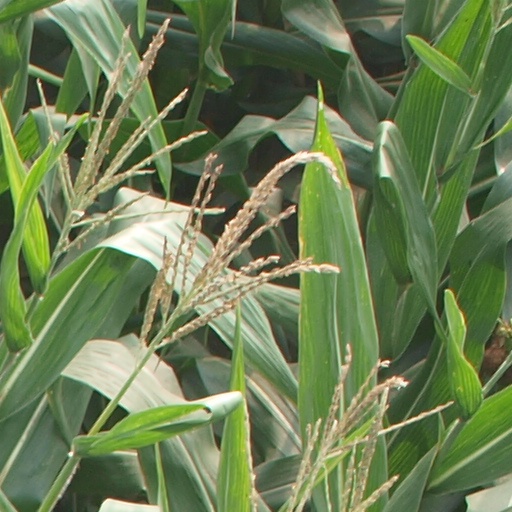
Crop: maize; corn